Herbert Rowse Armstrong

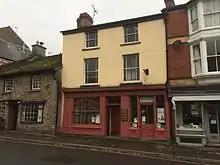
Armstrong's offices in Hay-on-Wye in 2014; he was arrested here on 31 December 1921. The building is still used by a firm of solicitors

Oswald Martin was Armstrong's only rival solicitor in Hay. They were representing opposing parties in a property sale, the Velinewydd estate, which could have resulted in Armstrong's client losing and Armstrong having to pay a large sum to Martin's client. The details of the transaction remain unclear; Martin subsequently said there was a question about the titles. It appeared that the money entrusted to Armstrong as a deposit on the sale was gone. Martin kept mentioning the matter of completion to Armstrong, but the latter repeatedly delayed and it remained uncompleted by the time of Armstrong's trial.